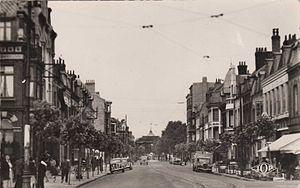
Carte postale des années 1940 de l'avenue Faidherbe
Le tramway de Dunkerque est un ancien réseau de transport exploité dans cette ville et sa banlieue à partir de 1880.
Malo-les-Bains est une ancienne commune du département du Nord, dans l'agglomération de Dunkerque. Elle a été créée en 1891 par détachement de la commune de Rosendaël. Le 17 décembre 1969, elle est fusionnée avec Dunkerque, dont elle constitue aujourd'hui l'un des quartiers, communément appelé « Malo ».